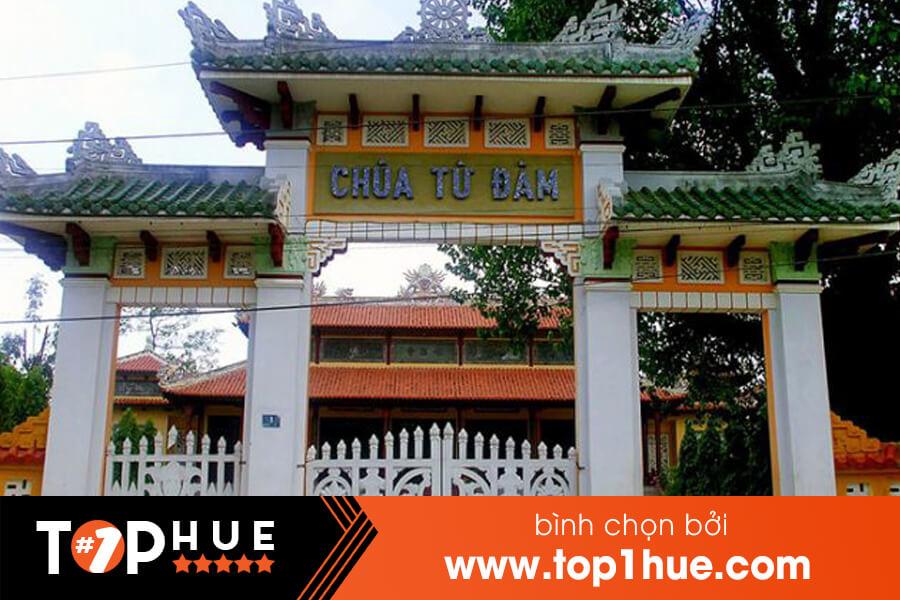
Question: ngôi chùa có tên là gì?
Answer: ngôi chùa có tên là chùa từ đàm